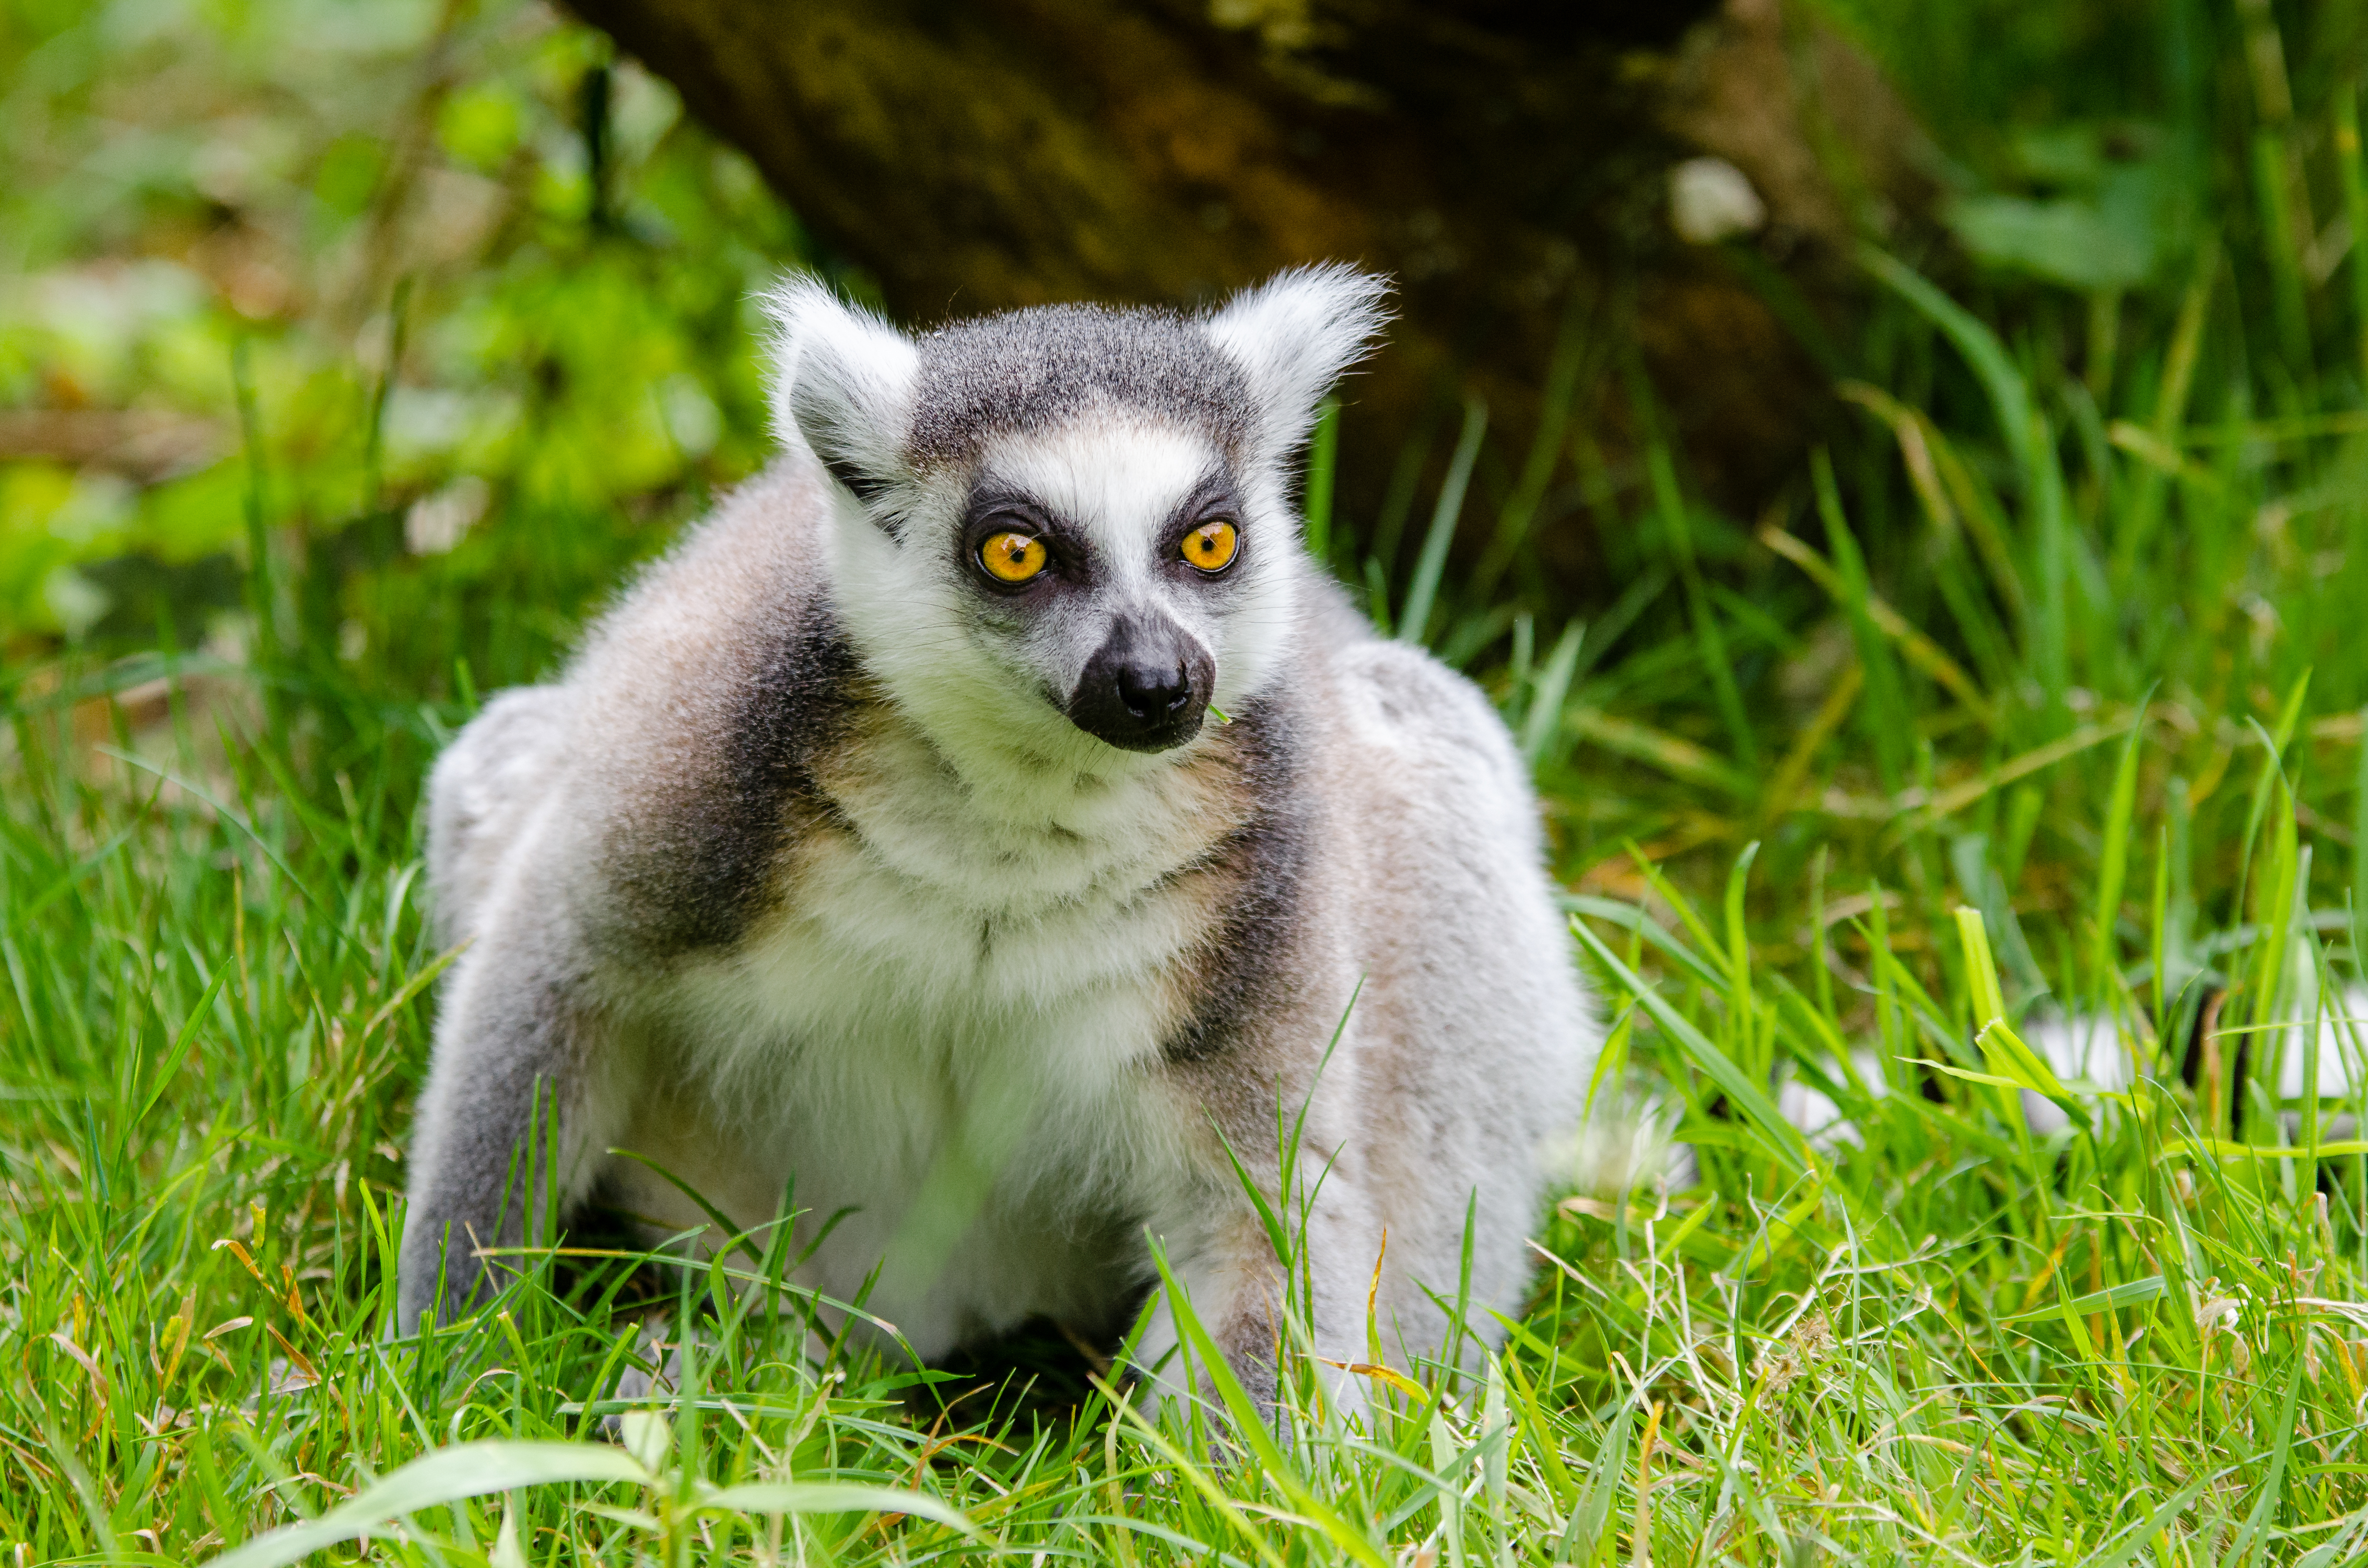
nature, grass, animal, wildlife, zoo, mammal, fauna, primate, madagascar, vertebrate, lemur